History of medicine

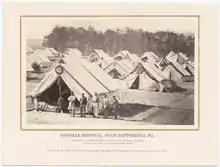
American Civil War hospital at Gettysburg, 1863

A major breakthrough in epidemiology came with the introduction of statistical maps and graphs. They allowed careful analysis of seasonality issues in disease incidents, and the maps allowed public health officials to identify critical loci for the dissemination of disease. John Snow in London developed the methods. In 1849, he observed that the symptoms of cholera, which had already claimed around 500 lives within a month, were vomiting and diarrhoea. He concluded that the source of contamination must be through ingestion, rather than inhalation as was previously thought. It was this insight that resulted in the removal of The Pump On Broad Street, after which deaths from cholera plummeted. English nurse Florence Nightingale pioneered analysis of large amounts of statistical data, using graphs and tables, regarding the condition of thousands of patients in the Crimean War to evaluate the efficacy of hospital services. Her methods proved convincing and led to reforms in military and civilian hospitals, usually with the full support of the government.